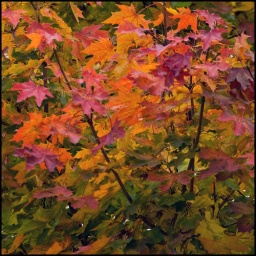
The only decent autumnal tree in the street